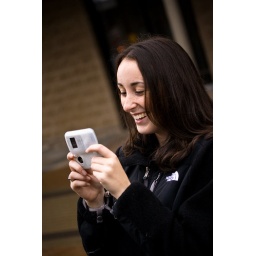
Gina recording a video of a dog playing in a fountain